2019 Ford EcoBoost 300

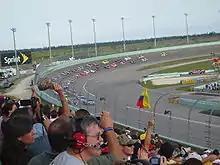
Homestead-Miami Speedway, the track where the race was held.

Homestead-Miami Speedway is a motor racing track located in Homestead, Florida. The track, which has several configurations, has promoted several series of racing, including NASCAR, the Verizon IndyCar Series, the Grand-Am Rolex Sports Car Series and the Championship Cup Series.